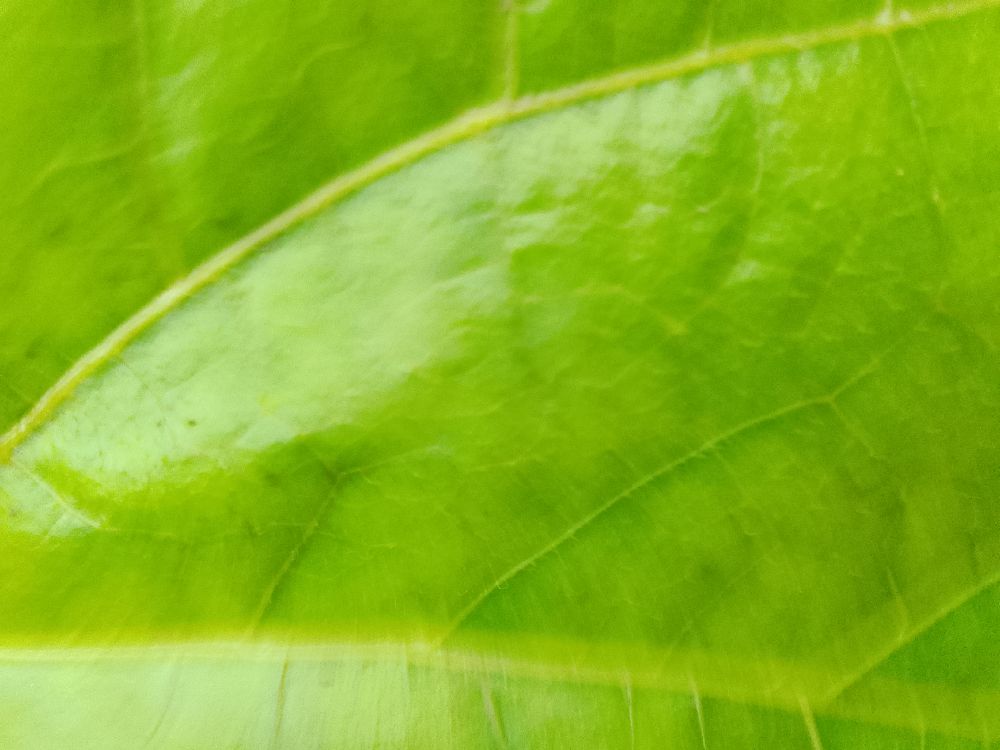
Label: healthy